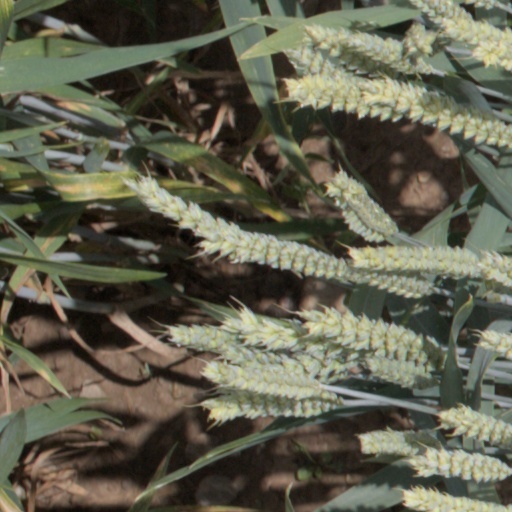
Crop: wheat